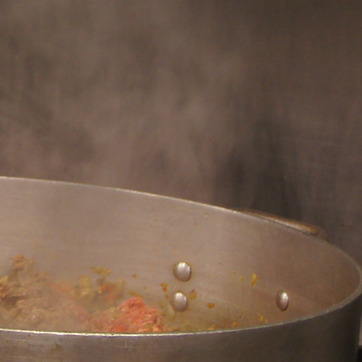
Material: metal